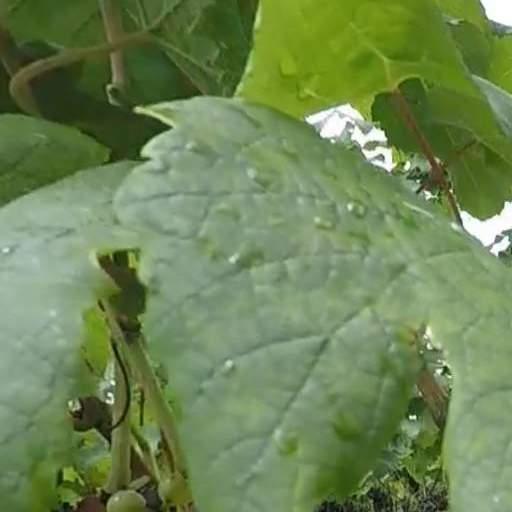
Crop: grape